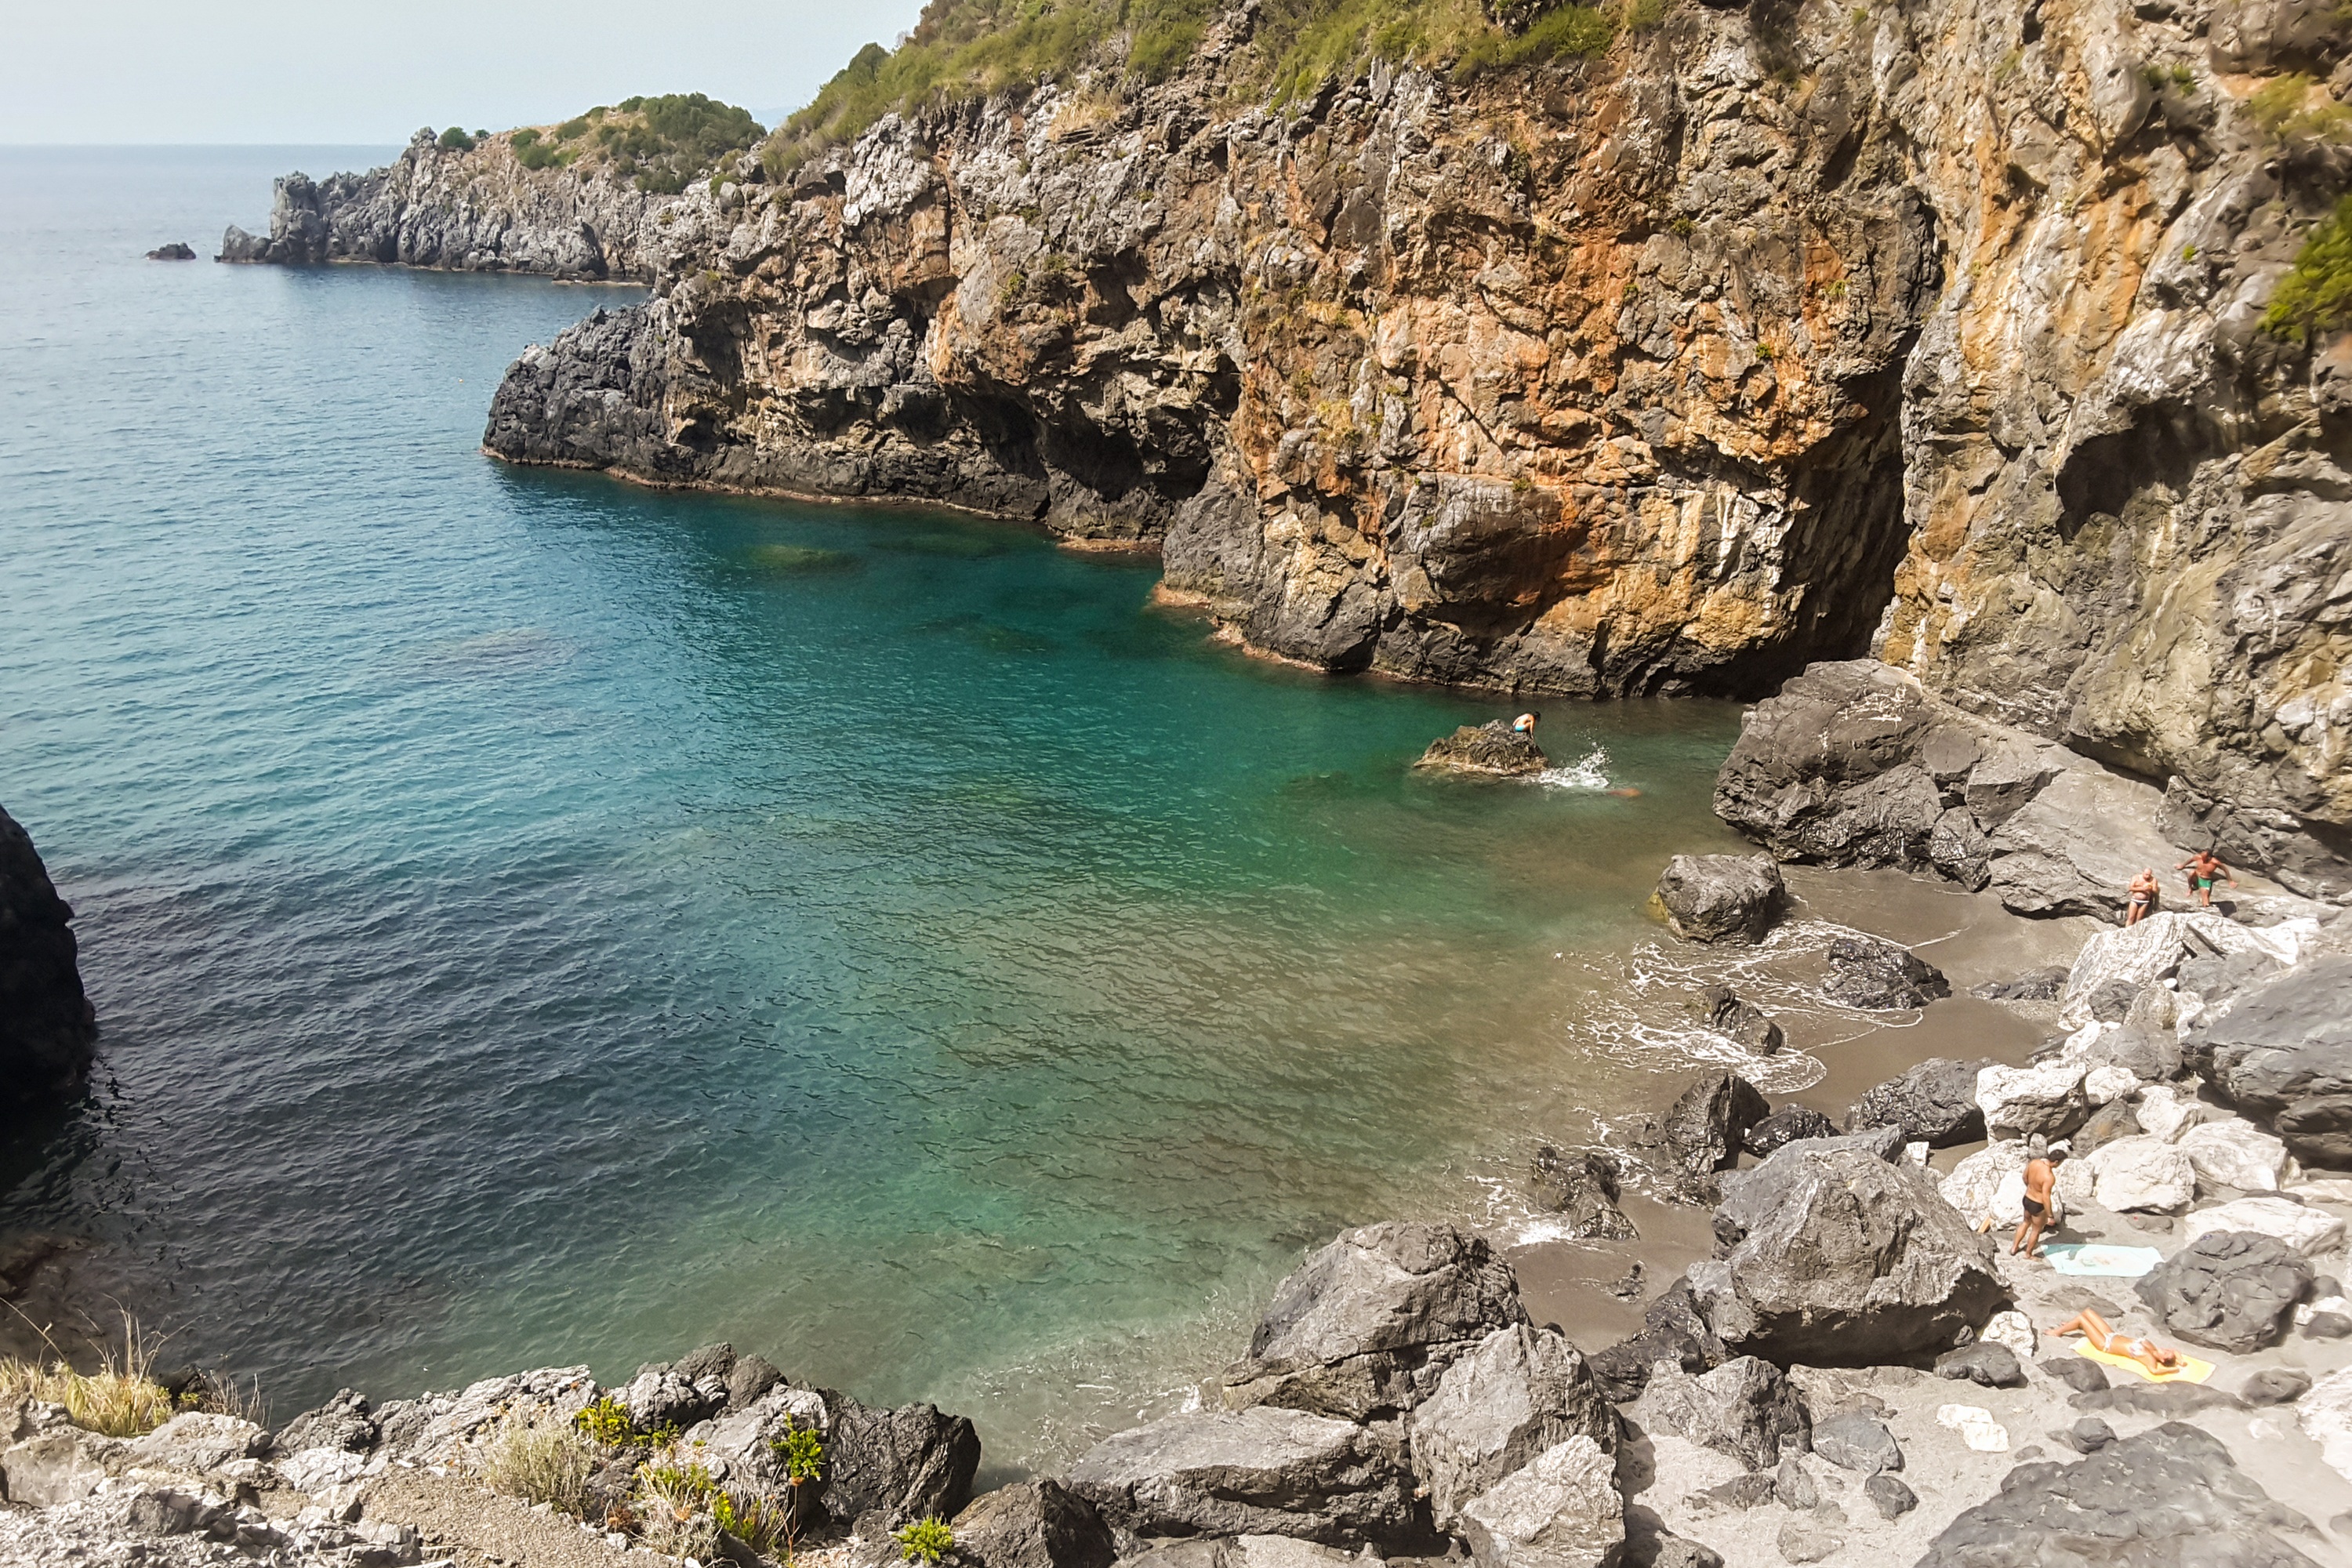
sea, coast, water, nature, rock, shore, cliff, cove, bay, italy, terrain, body of water, calabria, geology, cape, wadi, san nicola arcella, landform, geographical feature